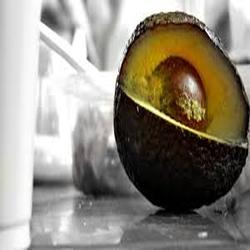
Label: Avocado